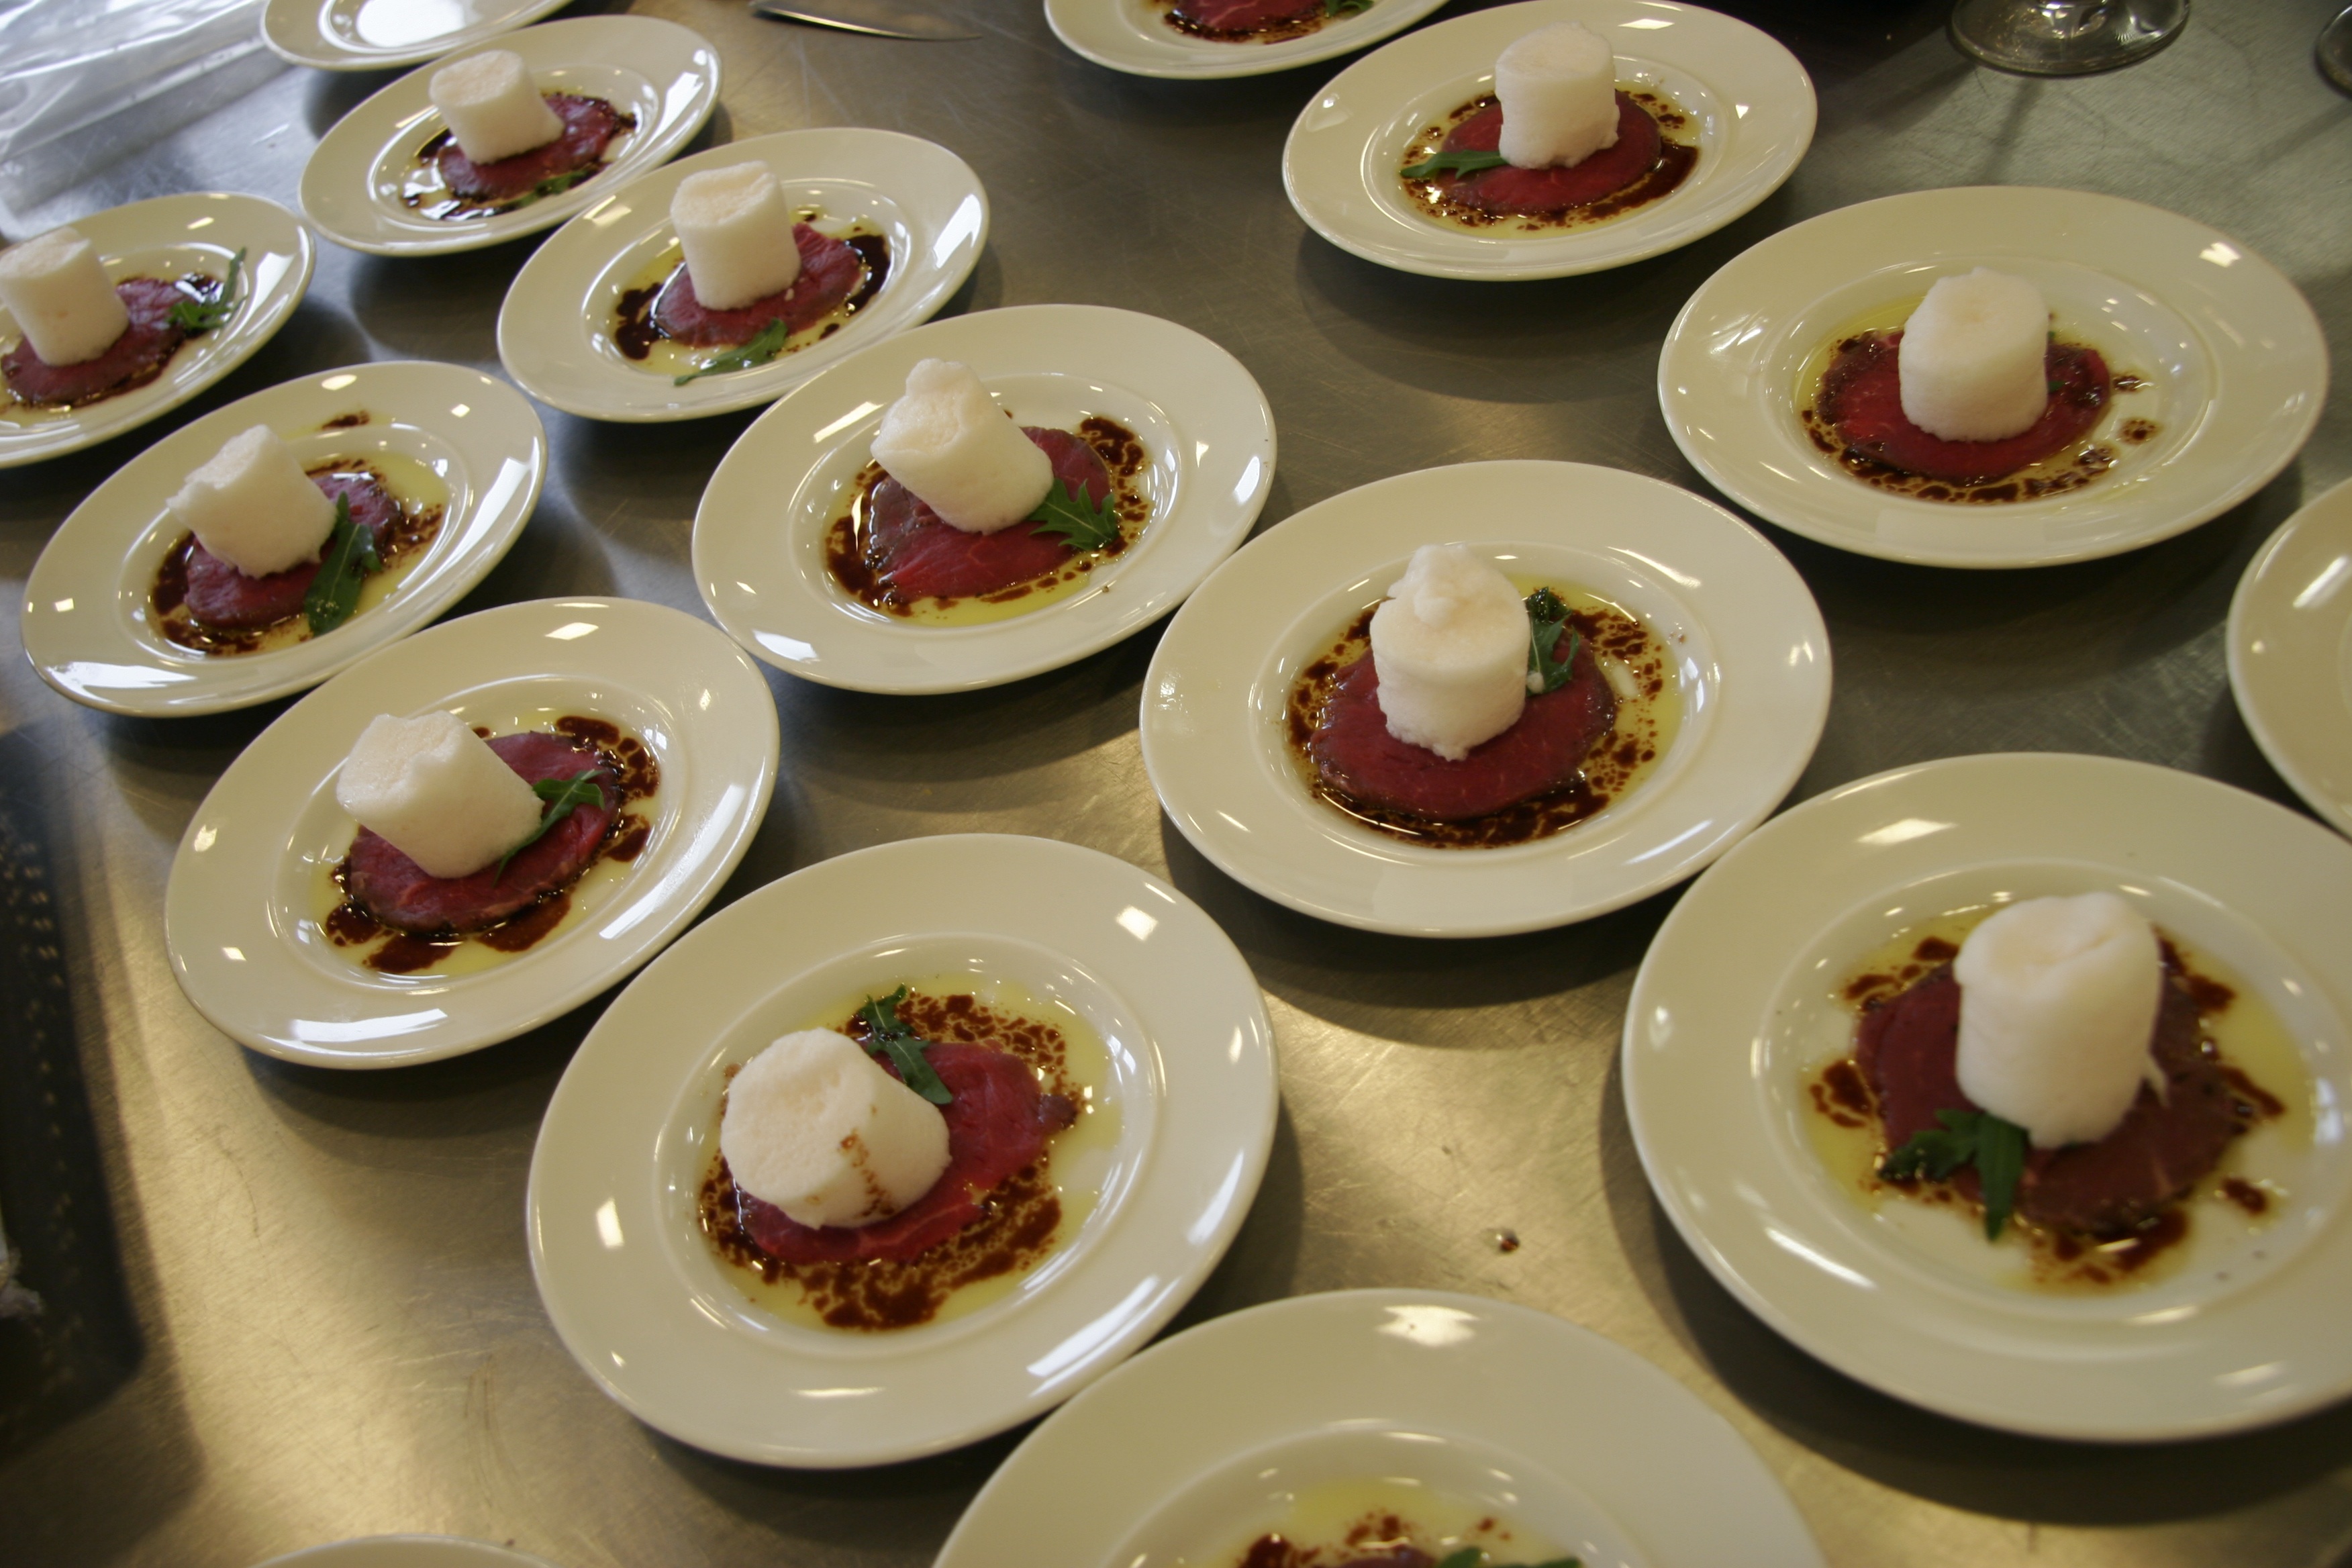
meal, food, kitchen, breakfast, dessert, eat, cuisine, cake, cook, court, starter, brunch, meat dish, sense, hors d oeuvre, chinese food